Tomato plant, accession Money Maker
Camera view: horizontal (90 deg, fisheye); turntable rotation: 90 degrees
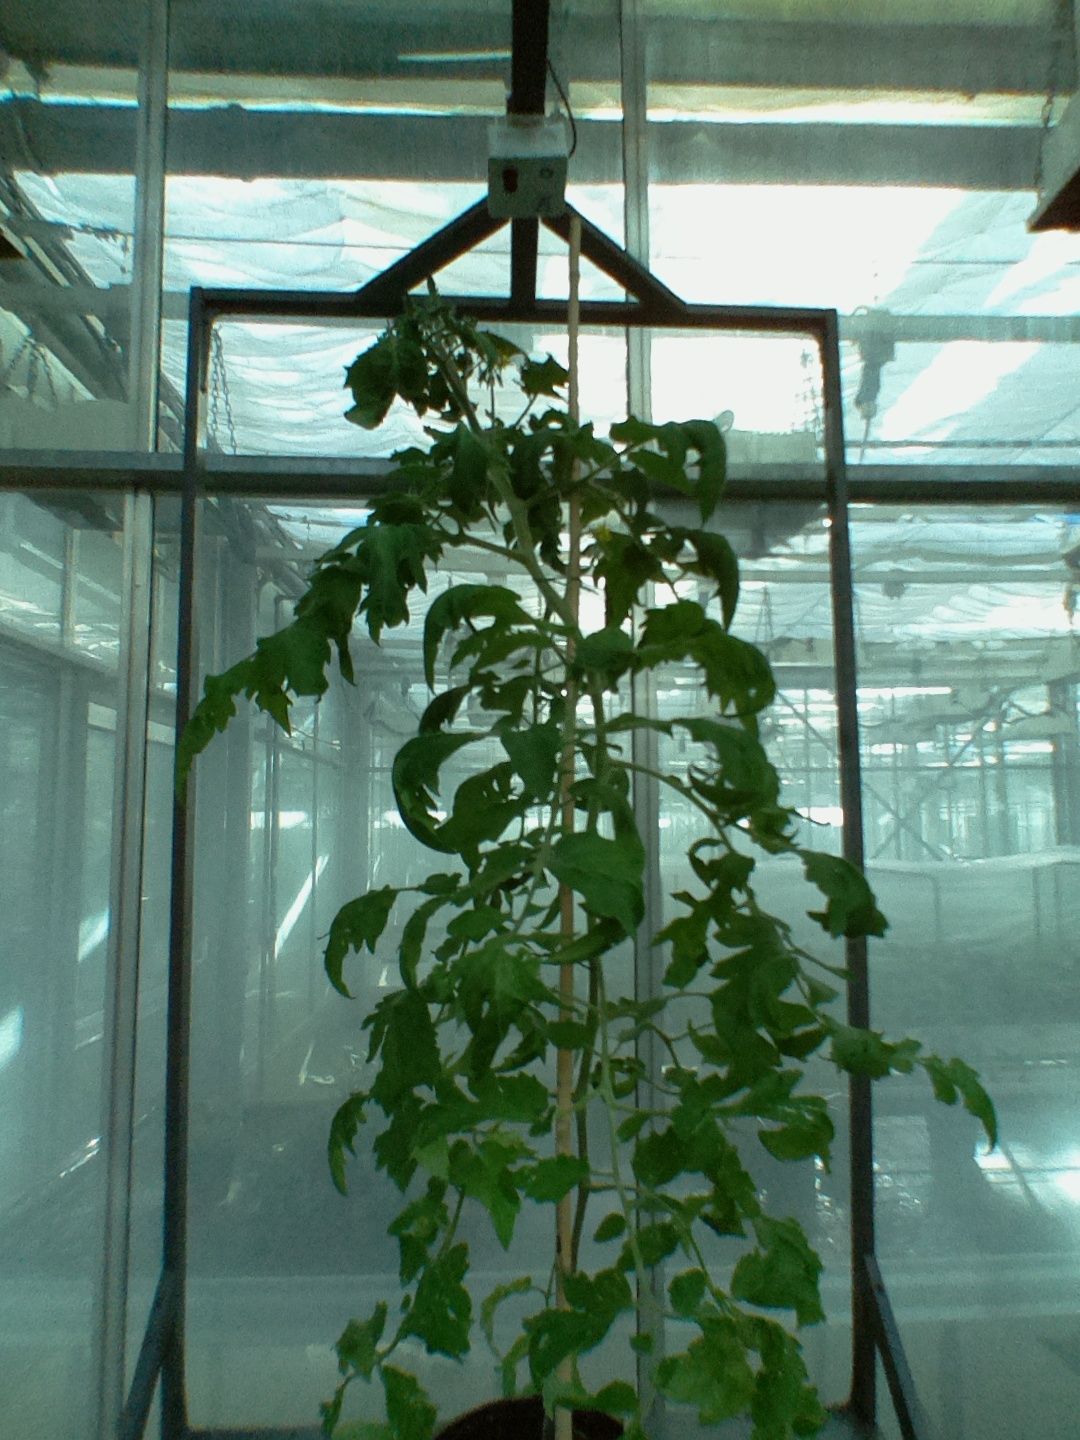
BBCH growth stage 62: 20%-30% of flowers open